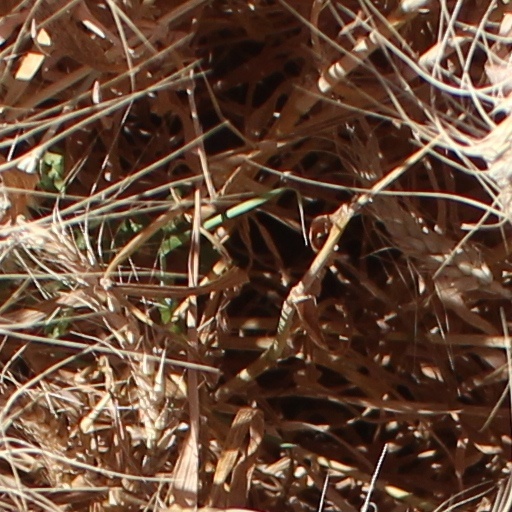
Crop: wheat